Bengali language movement

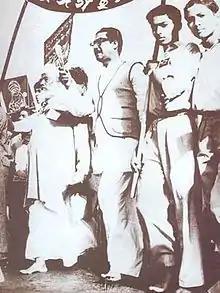
Sheikh Mujibur Rahman (centre) and Maulana Abdul Hamid Khan Bhashani (left) marching barefoot to pay tribute at Shaheed Minar (Martyrs' monument) in Dhaka on 21 February 1954.

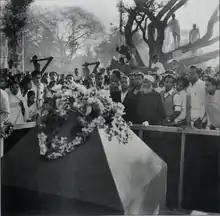
Maulana Bhashani after the foundation stone laying program for Shaheed Minar by Abul Barkat's family members on 21 February 1956.

The "Shorbodolio Kendrio Rashtrobhasha Kormi Porishod", with support from the Awami Muslim League, decided to commemorate 21 February as "Shohid Dibosh". On the first anniversary of the protests, people across East Bengal wore black badges in solidarity with the victims. Most offices, banks and educational institutions were closed to observe the occasion. Student groups made agreements with college and police officials to preserve law and order. More than 100,000 people assembled at a public meeting held in Dhaka, where community leaders called for the immediate release of Maulana Bhashani and other political prisoners. However, Pakistani politicians such as Fazlur Rahman aggravated sectional tensions by declaring that anyone who wanted Bengali to become an official language would be considered an "enemy of the state". Bengali students and civilians disobeyed the restrictions to celebrate the anniversary of the protests. Demonstrations broke out on the night of 21 February 1954 with various halls of the University of Dhaka raising black flags in mourning.